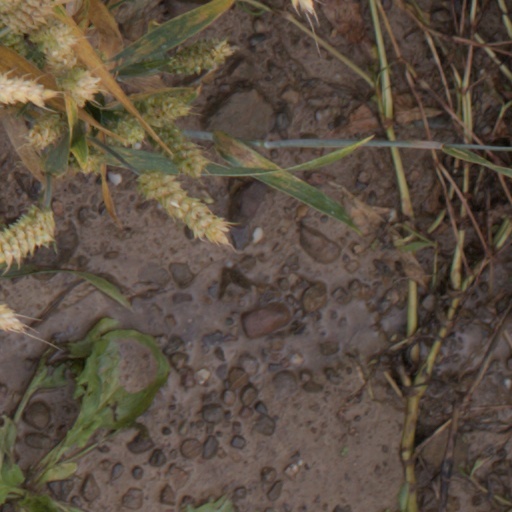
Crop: wheat